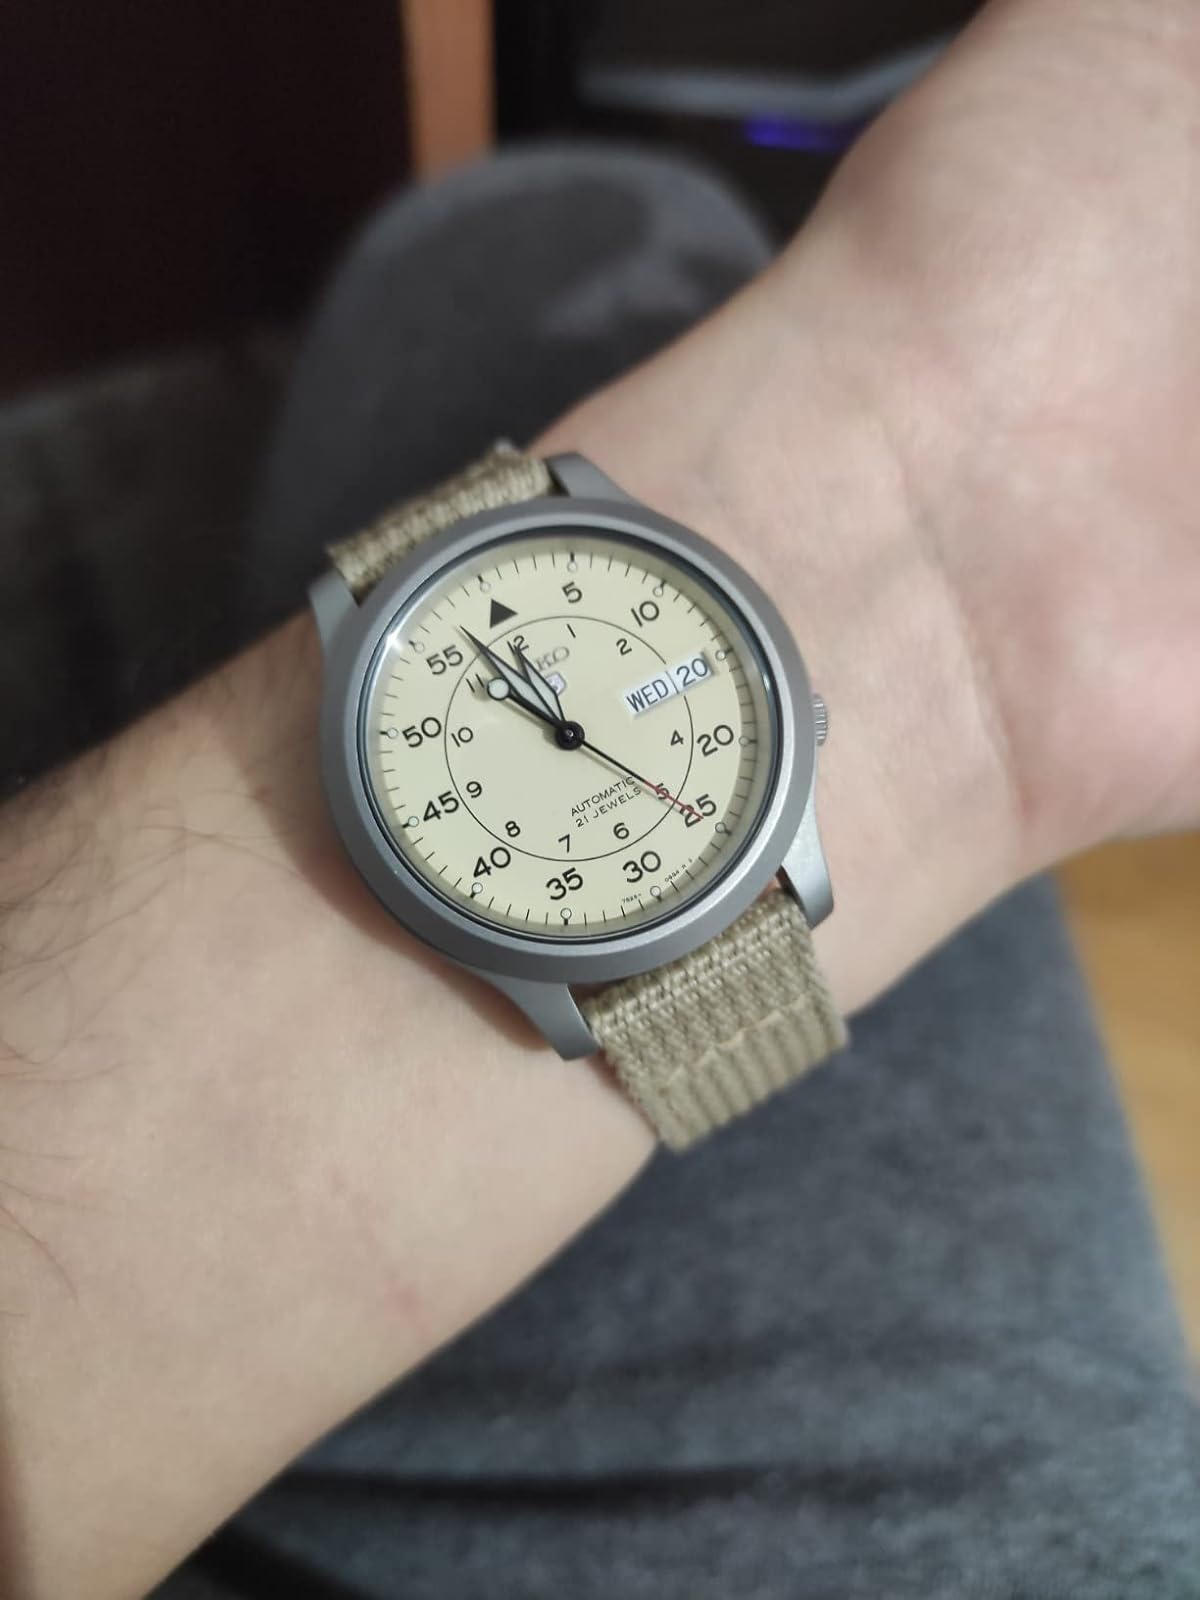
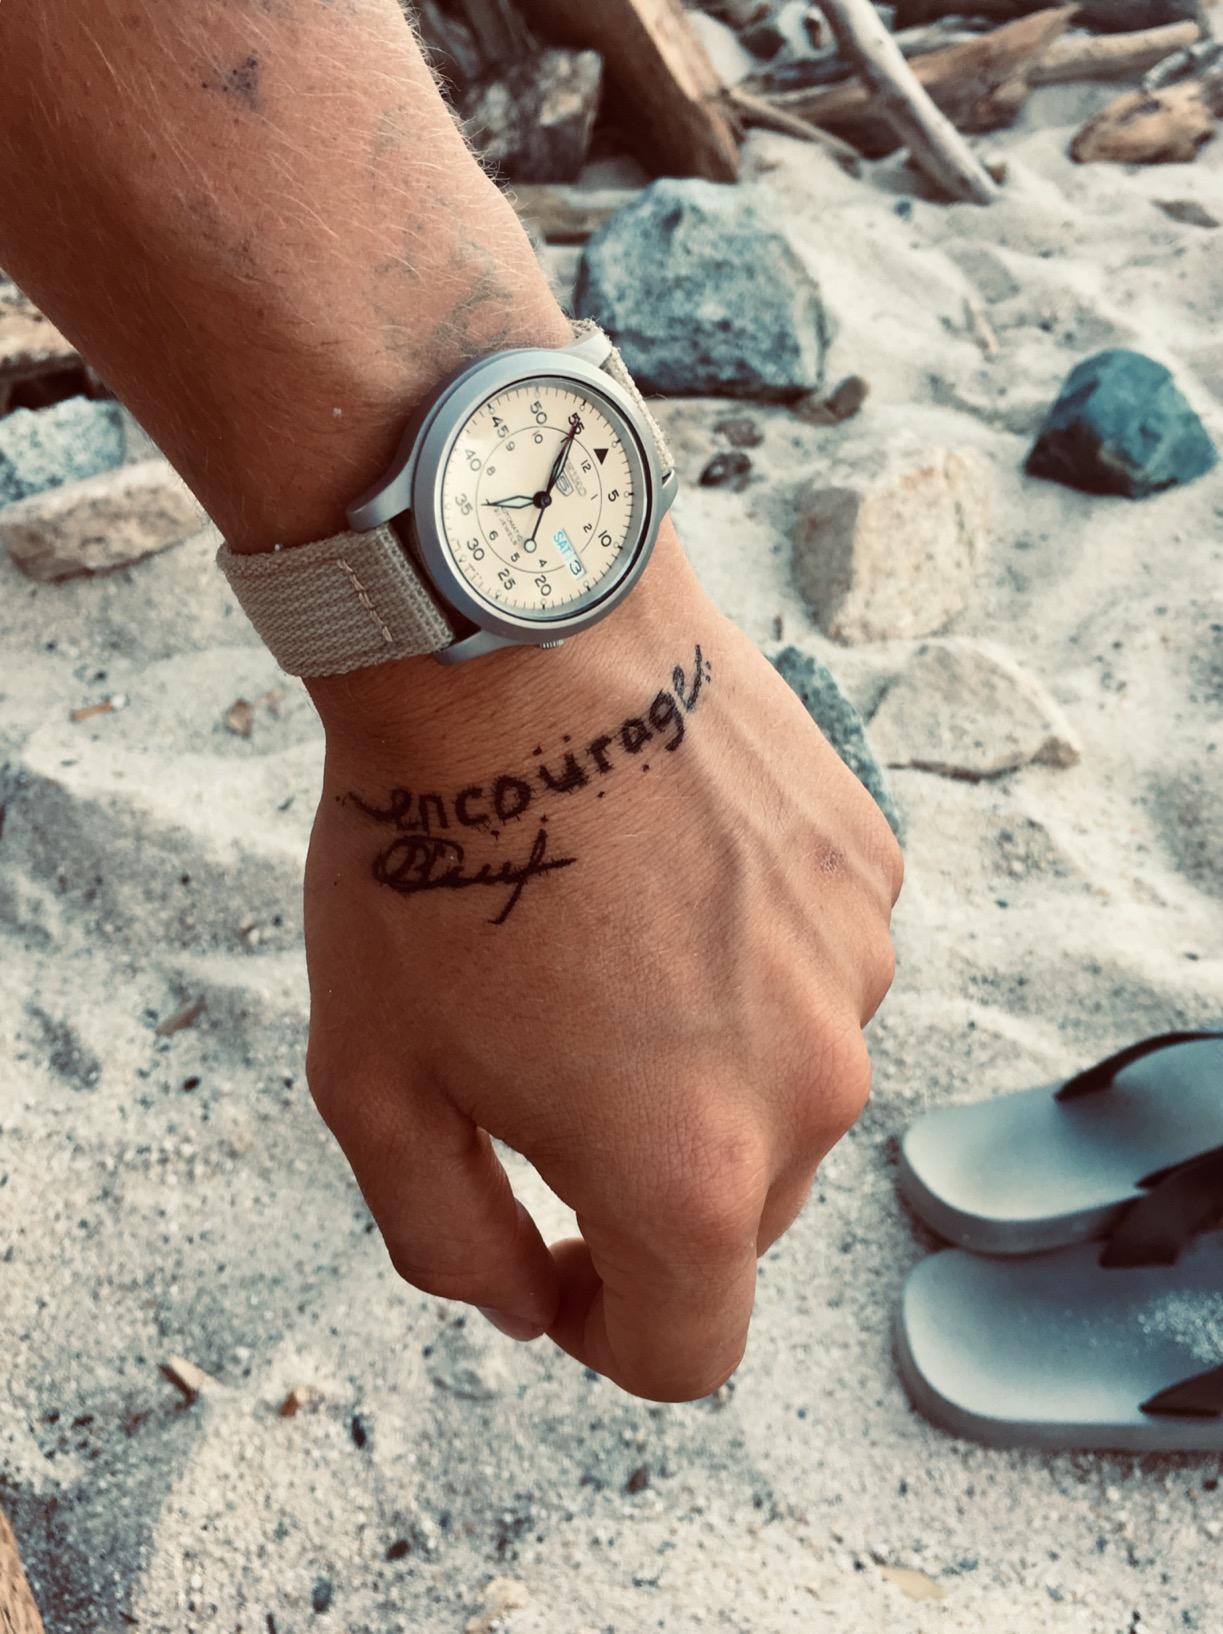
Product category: accessories_watch
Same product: yes